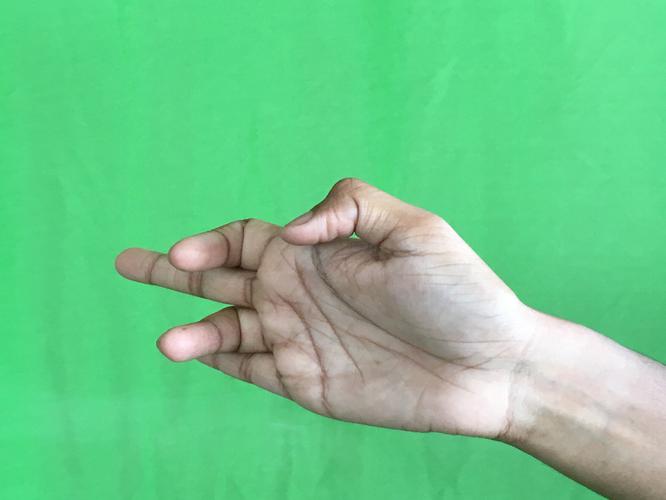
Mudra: Shukatundam
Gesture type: single_hand